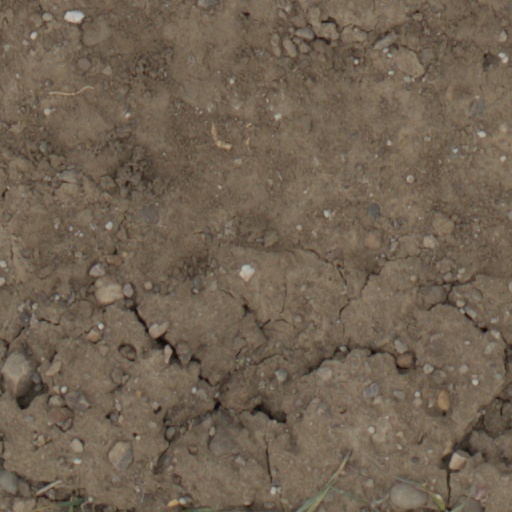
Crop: wheat